Question: Please indicate a possible affordance area of the jump_skateboard that can be used for standing
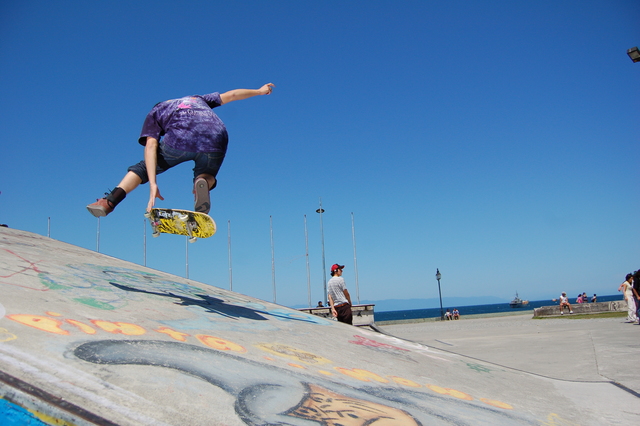
Answer: [145, 201, 222, 246]